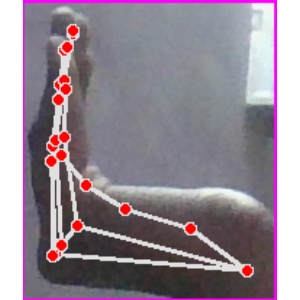
अक्षर: स